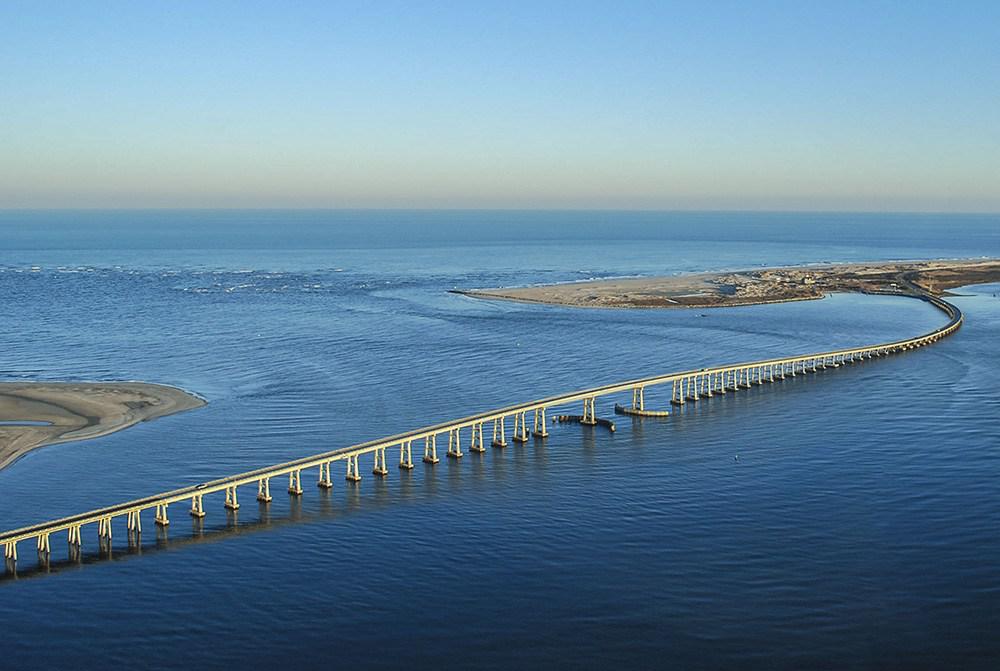
tourist attraction connecting island will soon be replaced with a new parallel bridge .
Relation: Story